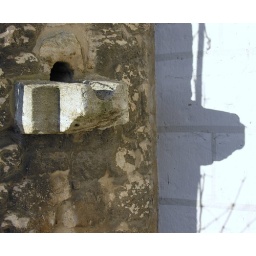
Drainage system in a stone wall